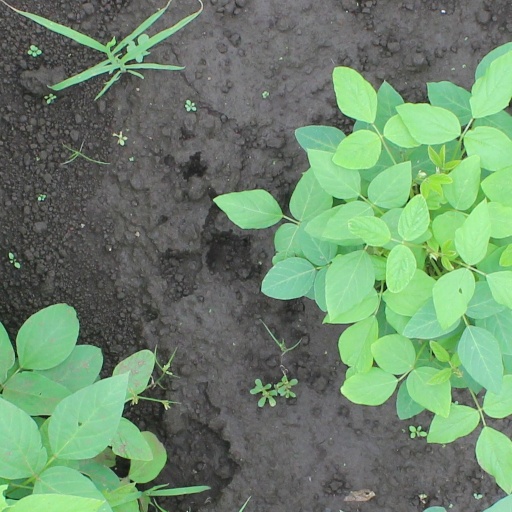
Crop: soybean